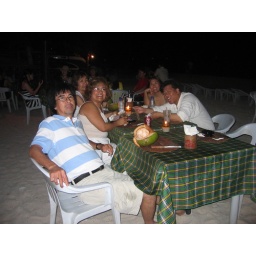
candle lit dinner on the beach in boracay